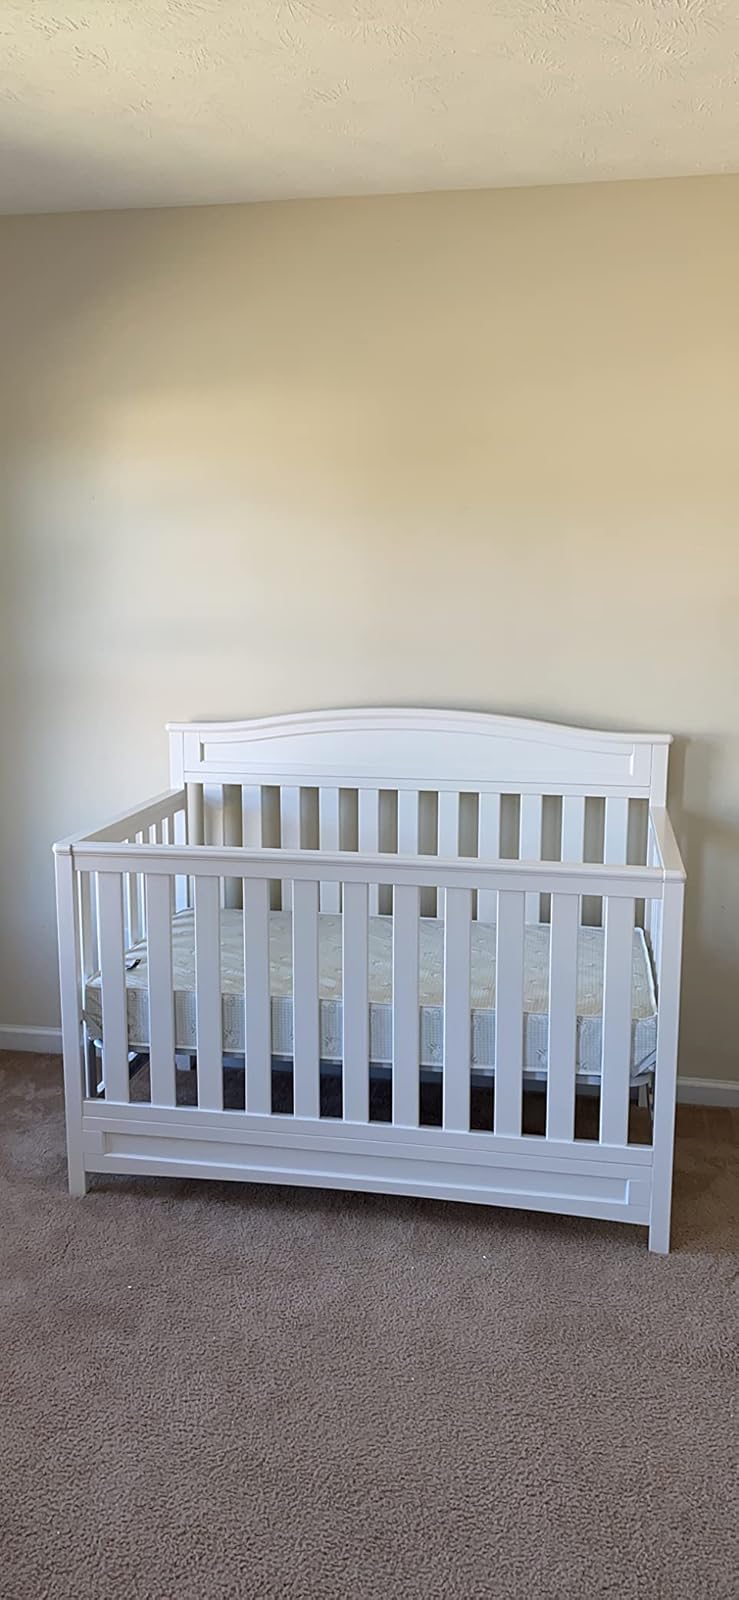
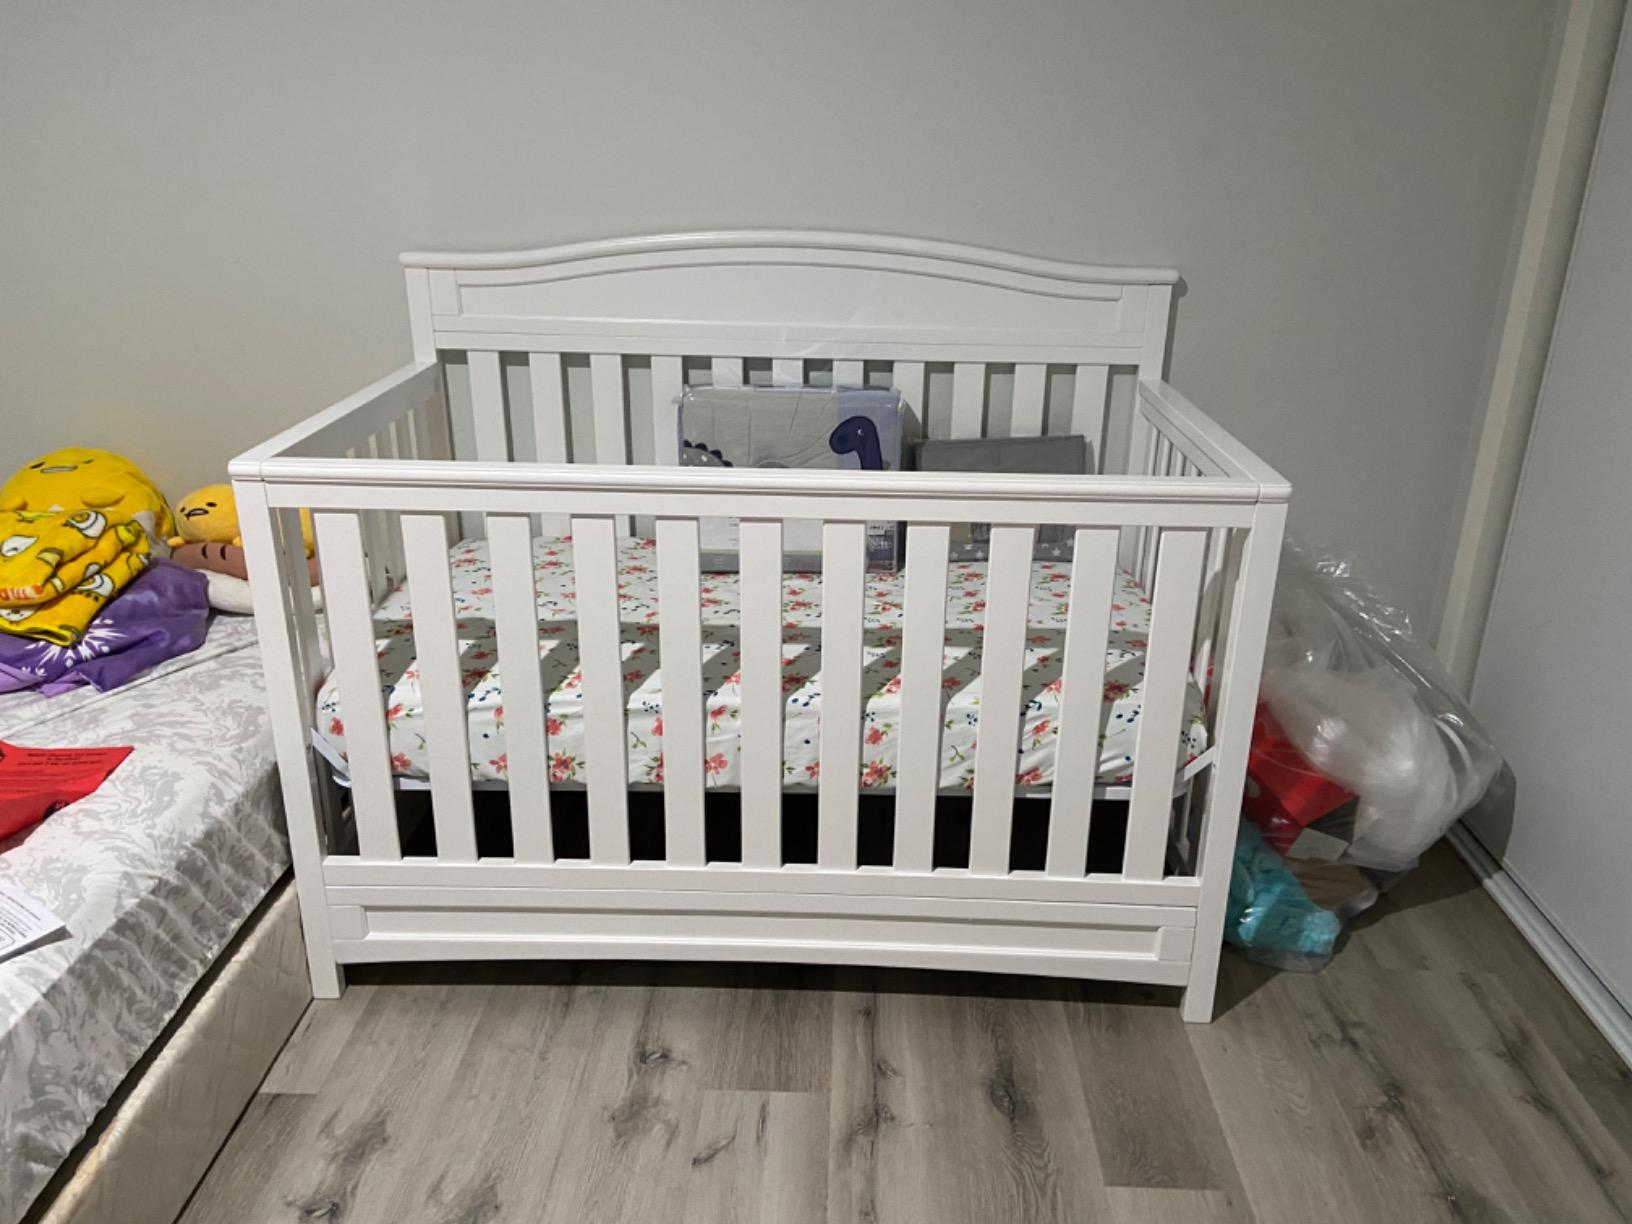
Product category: products_crib
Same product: yes